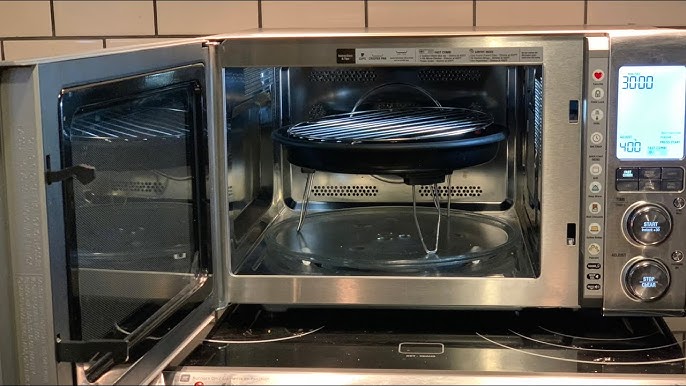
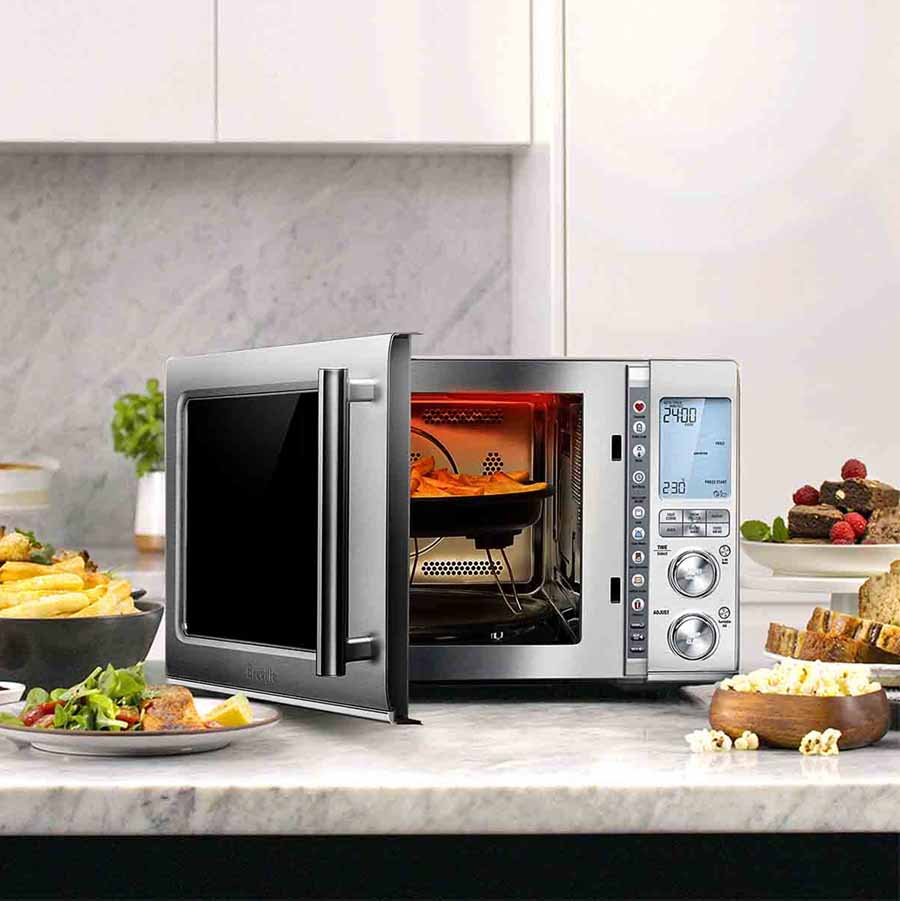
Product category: misc
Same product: yes